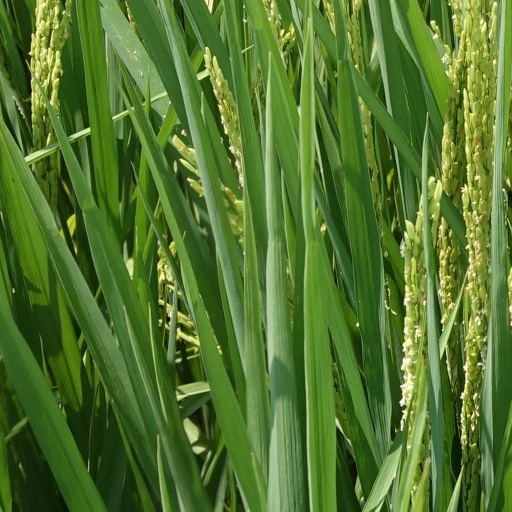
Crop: rice